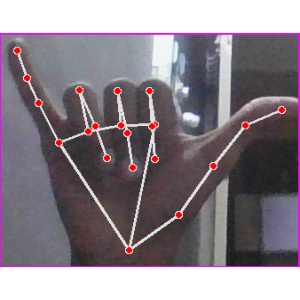
अक्षर: य